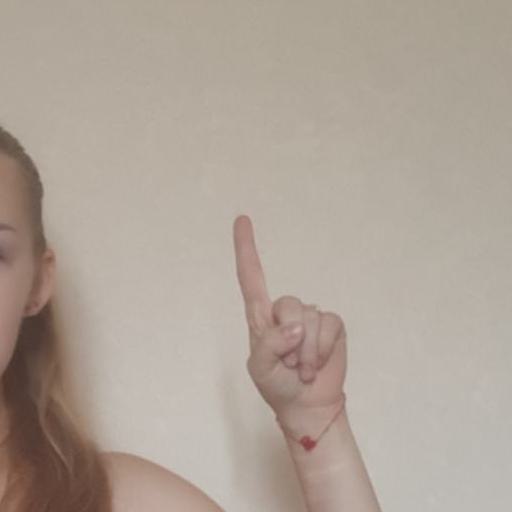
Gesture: one